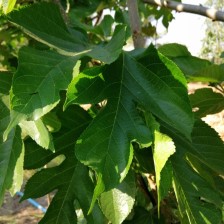
Variety: RedKing